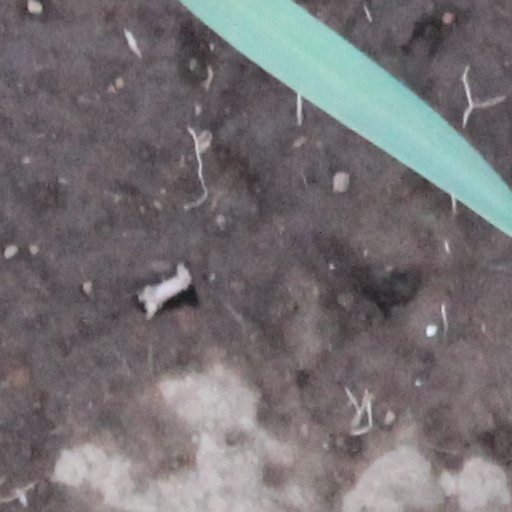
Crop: wheat